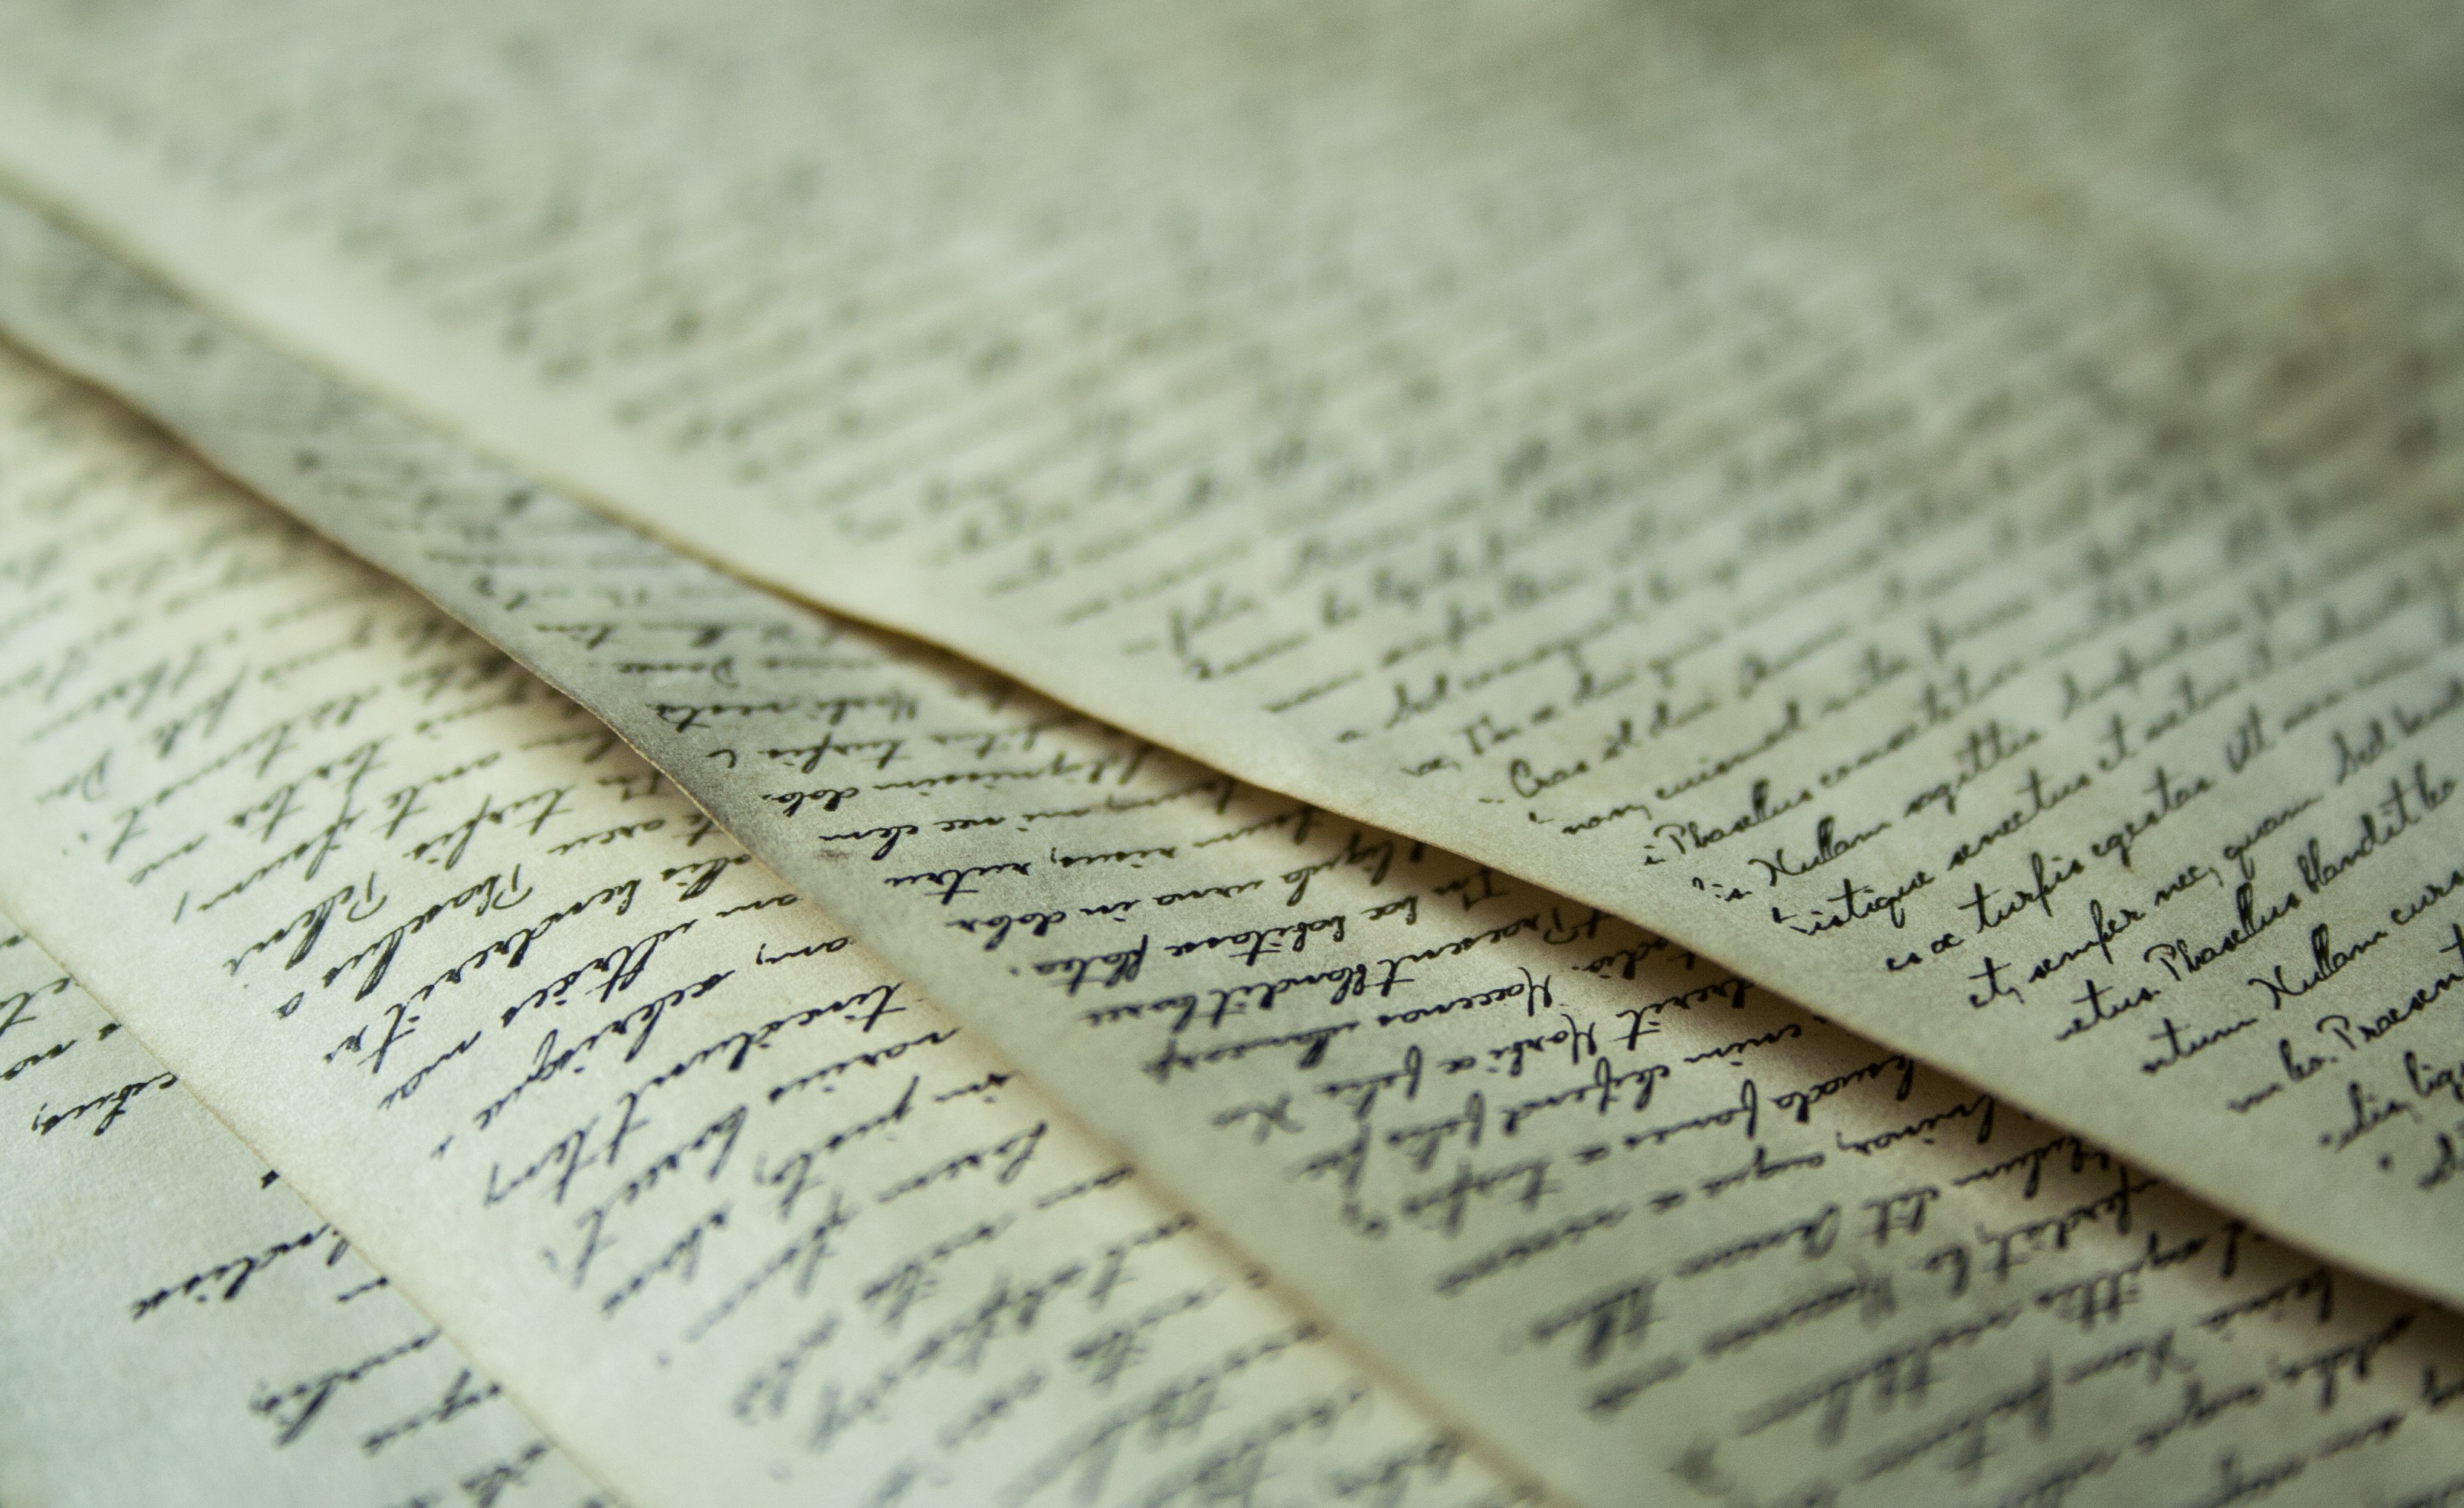
writing, nature, word, antique, retro, leaf, old, typewriter, line, alphabet, macro, machine, church, writer, paper, close, material, parchment, close up, font, art, books, text, handwriting, letters, calligraphy, document, shape, leave